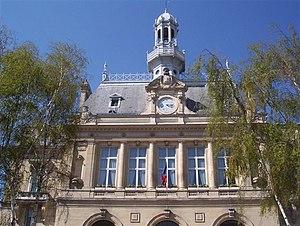
Vue partielle de la Mairie d'Asnières-sur-Seine.
Asnières-sur-Seine, anciennement Asnières jusqu'au 15 février 1968, est une commune française du département des Hauts-de-Seine en région Île-de-France.